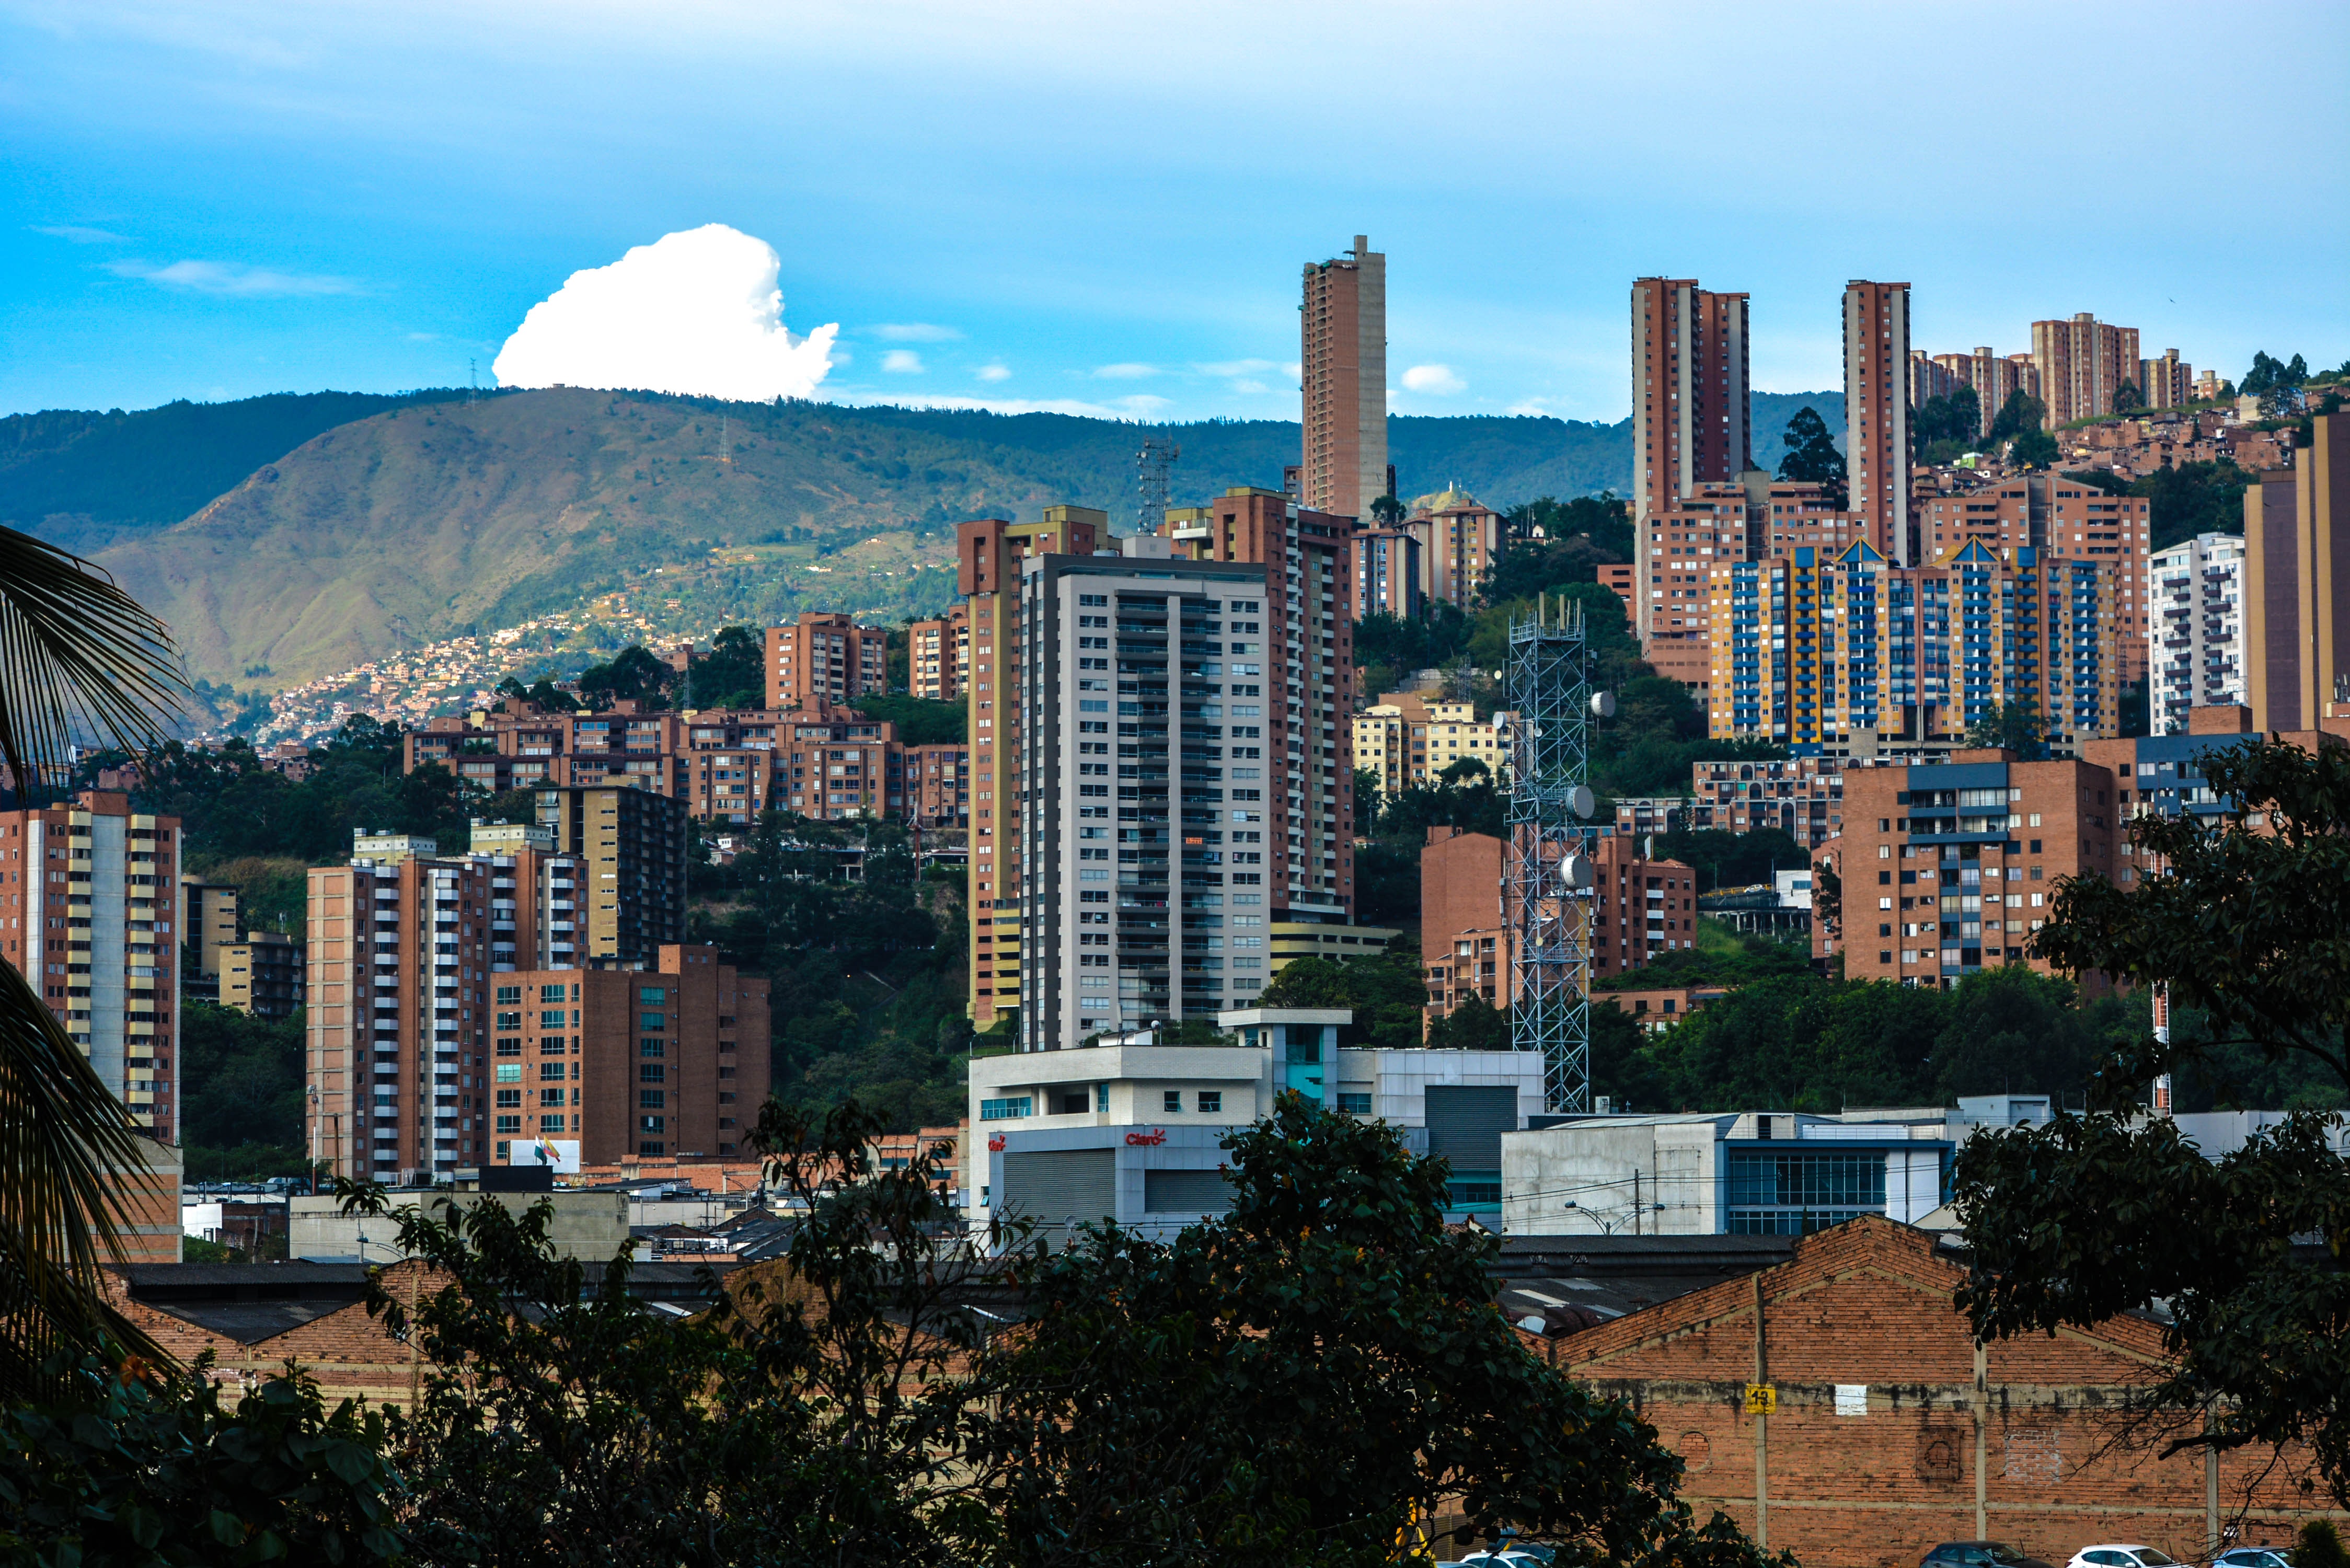
city, metropolitan area, cityscape, urban area, metropolis, skyline, skyscraper, daytime, sky, human settlement, downtown, tower block, building, landmark, town, real estate, residential area, architecture, condominium, mixed use, neighbourhood, tree, commercial building, mountain, apartment, cloud, hill, landscape, photography, horizon, aerial photography, tower, urban design, world, tourism, suburb, night, corporate headquarters